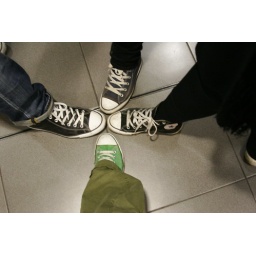
Found three people standing together, all wearing Converse-put in my green one and took the shot!